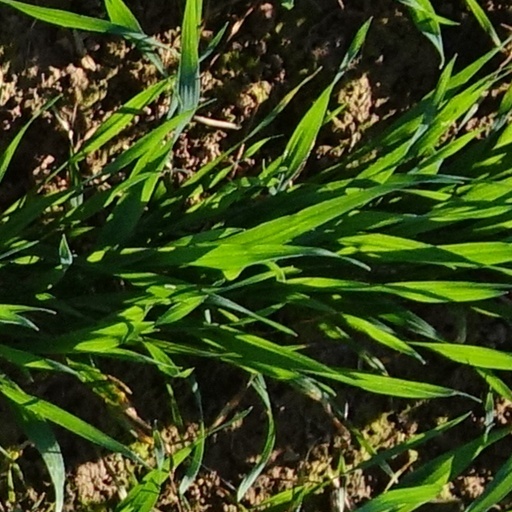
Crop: wheat